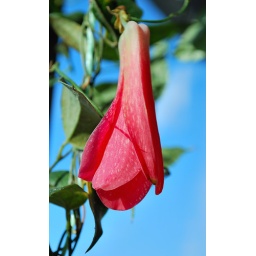
Chilean red bell flower grown in my balcony (Lapageria rosea)